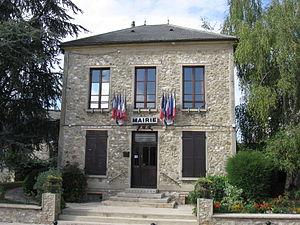
Mairie de Charny (Seine-et-Marne, région Île-de-France).
Charny est une commune française située dans le département de Seine-et-Marne, en région Île-de-France.